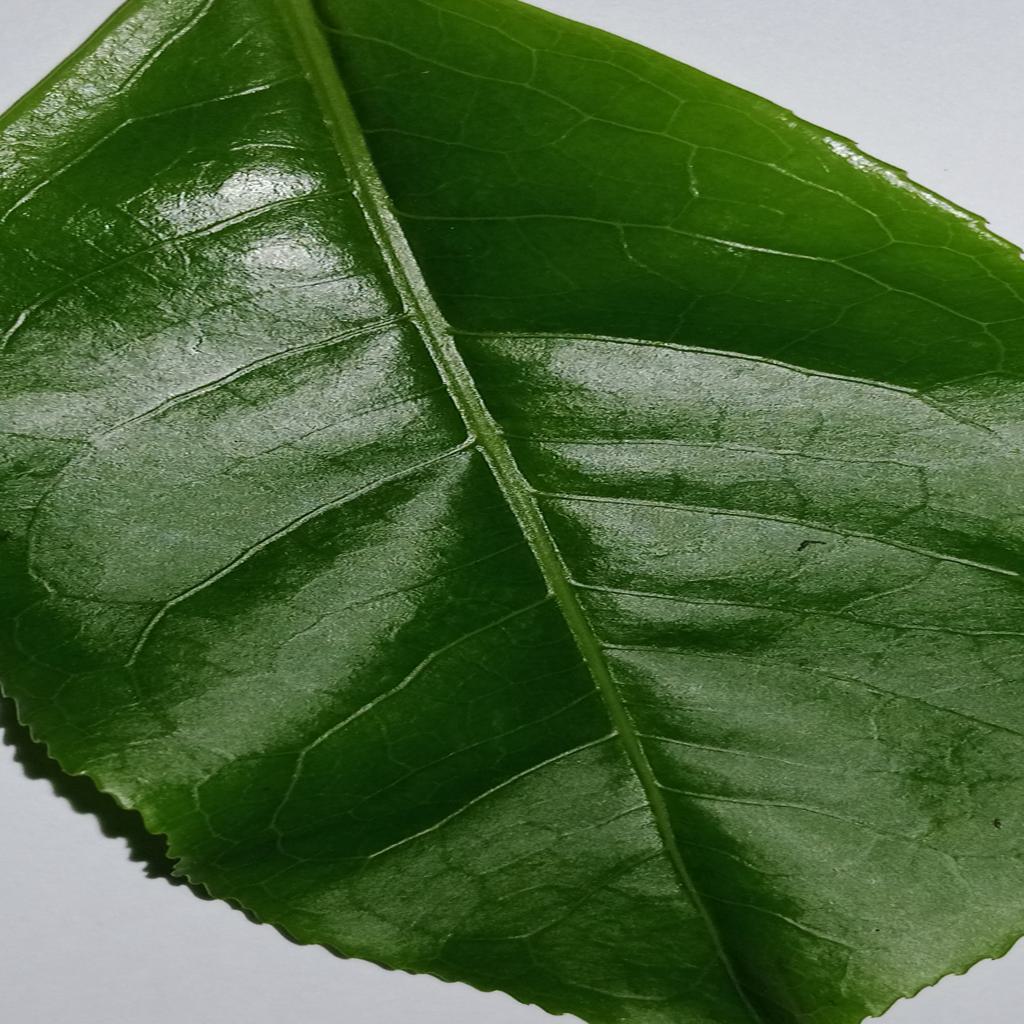
Label: Healthy